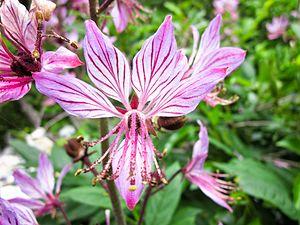
La réserve naturelle du Khanka est une réserve naturelle de la Fédération de Russie, située dans la partie sud-ouest du Kraï du Primorié.